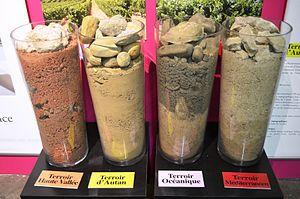
Terres de Limoux
L'appellation d'origine contrôlée Limoux fait partie des vignobles du Languedoc-Roussillon et concerne la production de vins blancs et rouges et des vins blancs mousseux dans la région de Limoux. Le nom de l'appellation peut être complété par la mention « méthode ancestrale » ou « blanquette de Limoux » pour les vins effervescents. Dans la même zone de production est élaborée une autre AOC : le crémant de Limoux.
La blanquette de Limoux est un vin mousseux, protégé par une AOC. Son terroir viticole se situe dans le département de l'Aude, à 25 kilomètres de Carcassonne. Ce secteur produit aussi un autre vin effervescent, le crémant de Limoux et un vin tranquille, le Limoux.